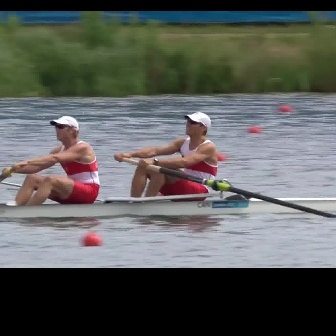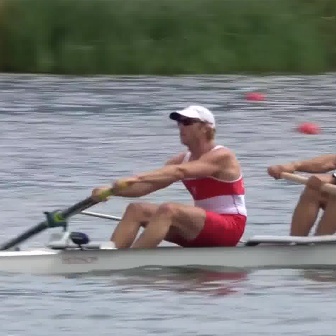
  Please identify the target specified by the bounding box [0,115,99,215] in the first image and locate it in the second image. Return the coordinates in [x_min,y_min,x_max,y_max] format.
Answer: [89,104,246,261]